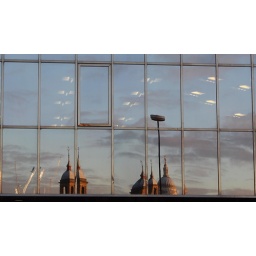
Reflections of St Pauls in the window of an office block on the south bank across from london bridge